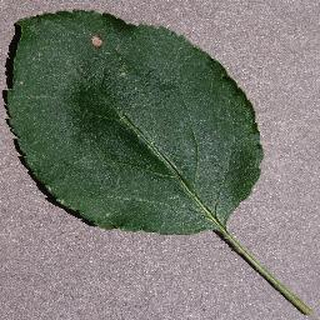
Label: apple_black_rot